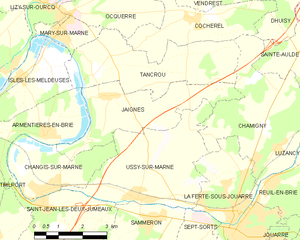
Carte des communes françaises Jaignes